Ratatouille (film)

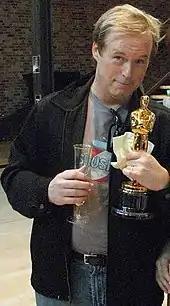
Brad Bird with his second Academy Award for Best Animated Feature

Rene Rodriguez of the "Miami Herald" gave the film three out of four stars, saying ""Ratatouille" is the most straightforward and formulaic picture to date from Pixar Animation Studios, but it is also among the most enchanting and touching." Jack Mathews of the "New York Daily News" gave the film four out of four stars, saying "The Pixar magic continues with Brad Bird's "Ratatouille", a gorgeous, wonderfully inventive computer-animated comedy." Stephen Whitty of the "Newark Star-Ledger" gave the film three out of four stars, saying "Fresh family fun. Although there are those slightly noxious images of rodents scampering around a kitchen, the movie doesn't stoop to kid-pandering jokes based on backtalk and bodily gases." David Ansen of "Newsweek" gave the film a positive review, saying "A film as rich as a sauce béarnaise, as refreshing as a raspberry sorbet, and a lot less predictable than the damn food metaphors and adjectives all us critics will churn out to describe it. OK, one more and then I'll be done: it's yummy." Peter Hartlaub of the "San Francisco Chronicle" gave the film four out of four stars, saying ""Ratatouille" never overwhelms, even though it's stocked with action, romance, historical content, family drama and serious statements about the creation of art." Richard Corliss of "Time" gave the film a positive review, saying "From the moment Remy enters, crashing, to the final happy fadeout, "Ratatouille" parades the brio and depth that set Pixar apart from and above other animation studios." Roger Ebert of the "Chicago Sun-Times" gave the film four out of four stars, saying "A lot of animated movies have inspired sequels, notably "Shrek", but Brad Bird's "Ratatouille" is the first one that made me positively desire one." Peter Howell of the "Toronto Star" gave the film four out of four stars, saying "Had Bird gone the safe route, he would have robbed us of a great new cartoon figure in Remy, who like the rest of the film is rendered with animation that is at once fanciful and life-like. It's also my pick for Pixar's best."